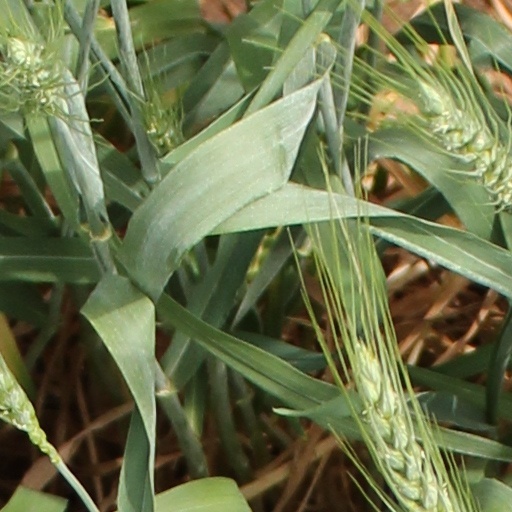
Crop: wheat